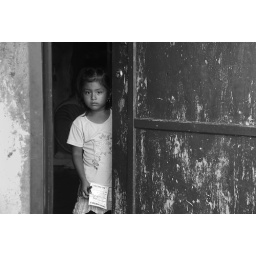
young girl peeking out her door by the street. ~Cozumel, Mexico (LARGE VIEW IS BETTER!)